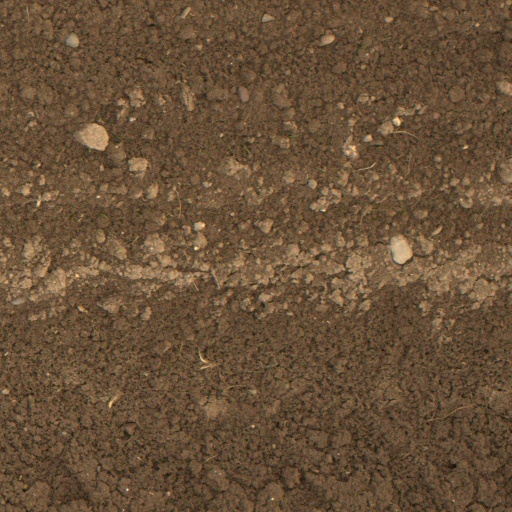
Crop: wheat